Agios Ioannis, Lasithi

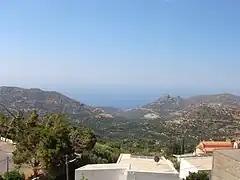

Agios Ioannis is a village of Lasithi prefecture, in the municipality of Ierapetra, Crete, Greece. It lies 17 kilometers north-east of Ierapetra, 7 kilometers west of Schinokapsala, and 9 kilometers from the sea (Koutsounari settlement). It is south of Thripti mountain. The majority of the people that lived here have moved during the last three decades to the beach settlements of Koutsounari and Ferma, or to Ierapetra. The water from the springs follows a route across "Milonas gorge" and ends in the sea some 7 kilometers further. In the Aghios Ioannis area there are also a number of beaches, including the Long beach and Aghia Fotia.